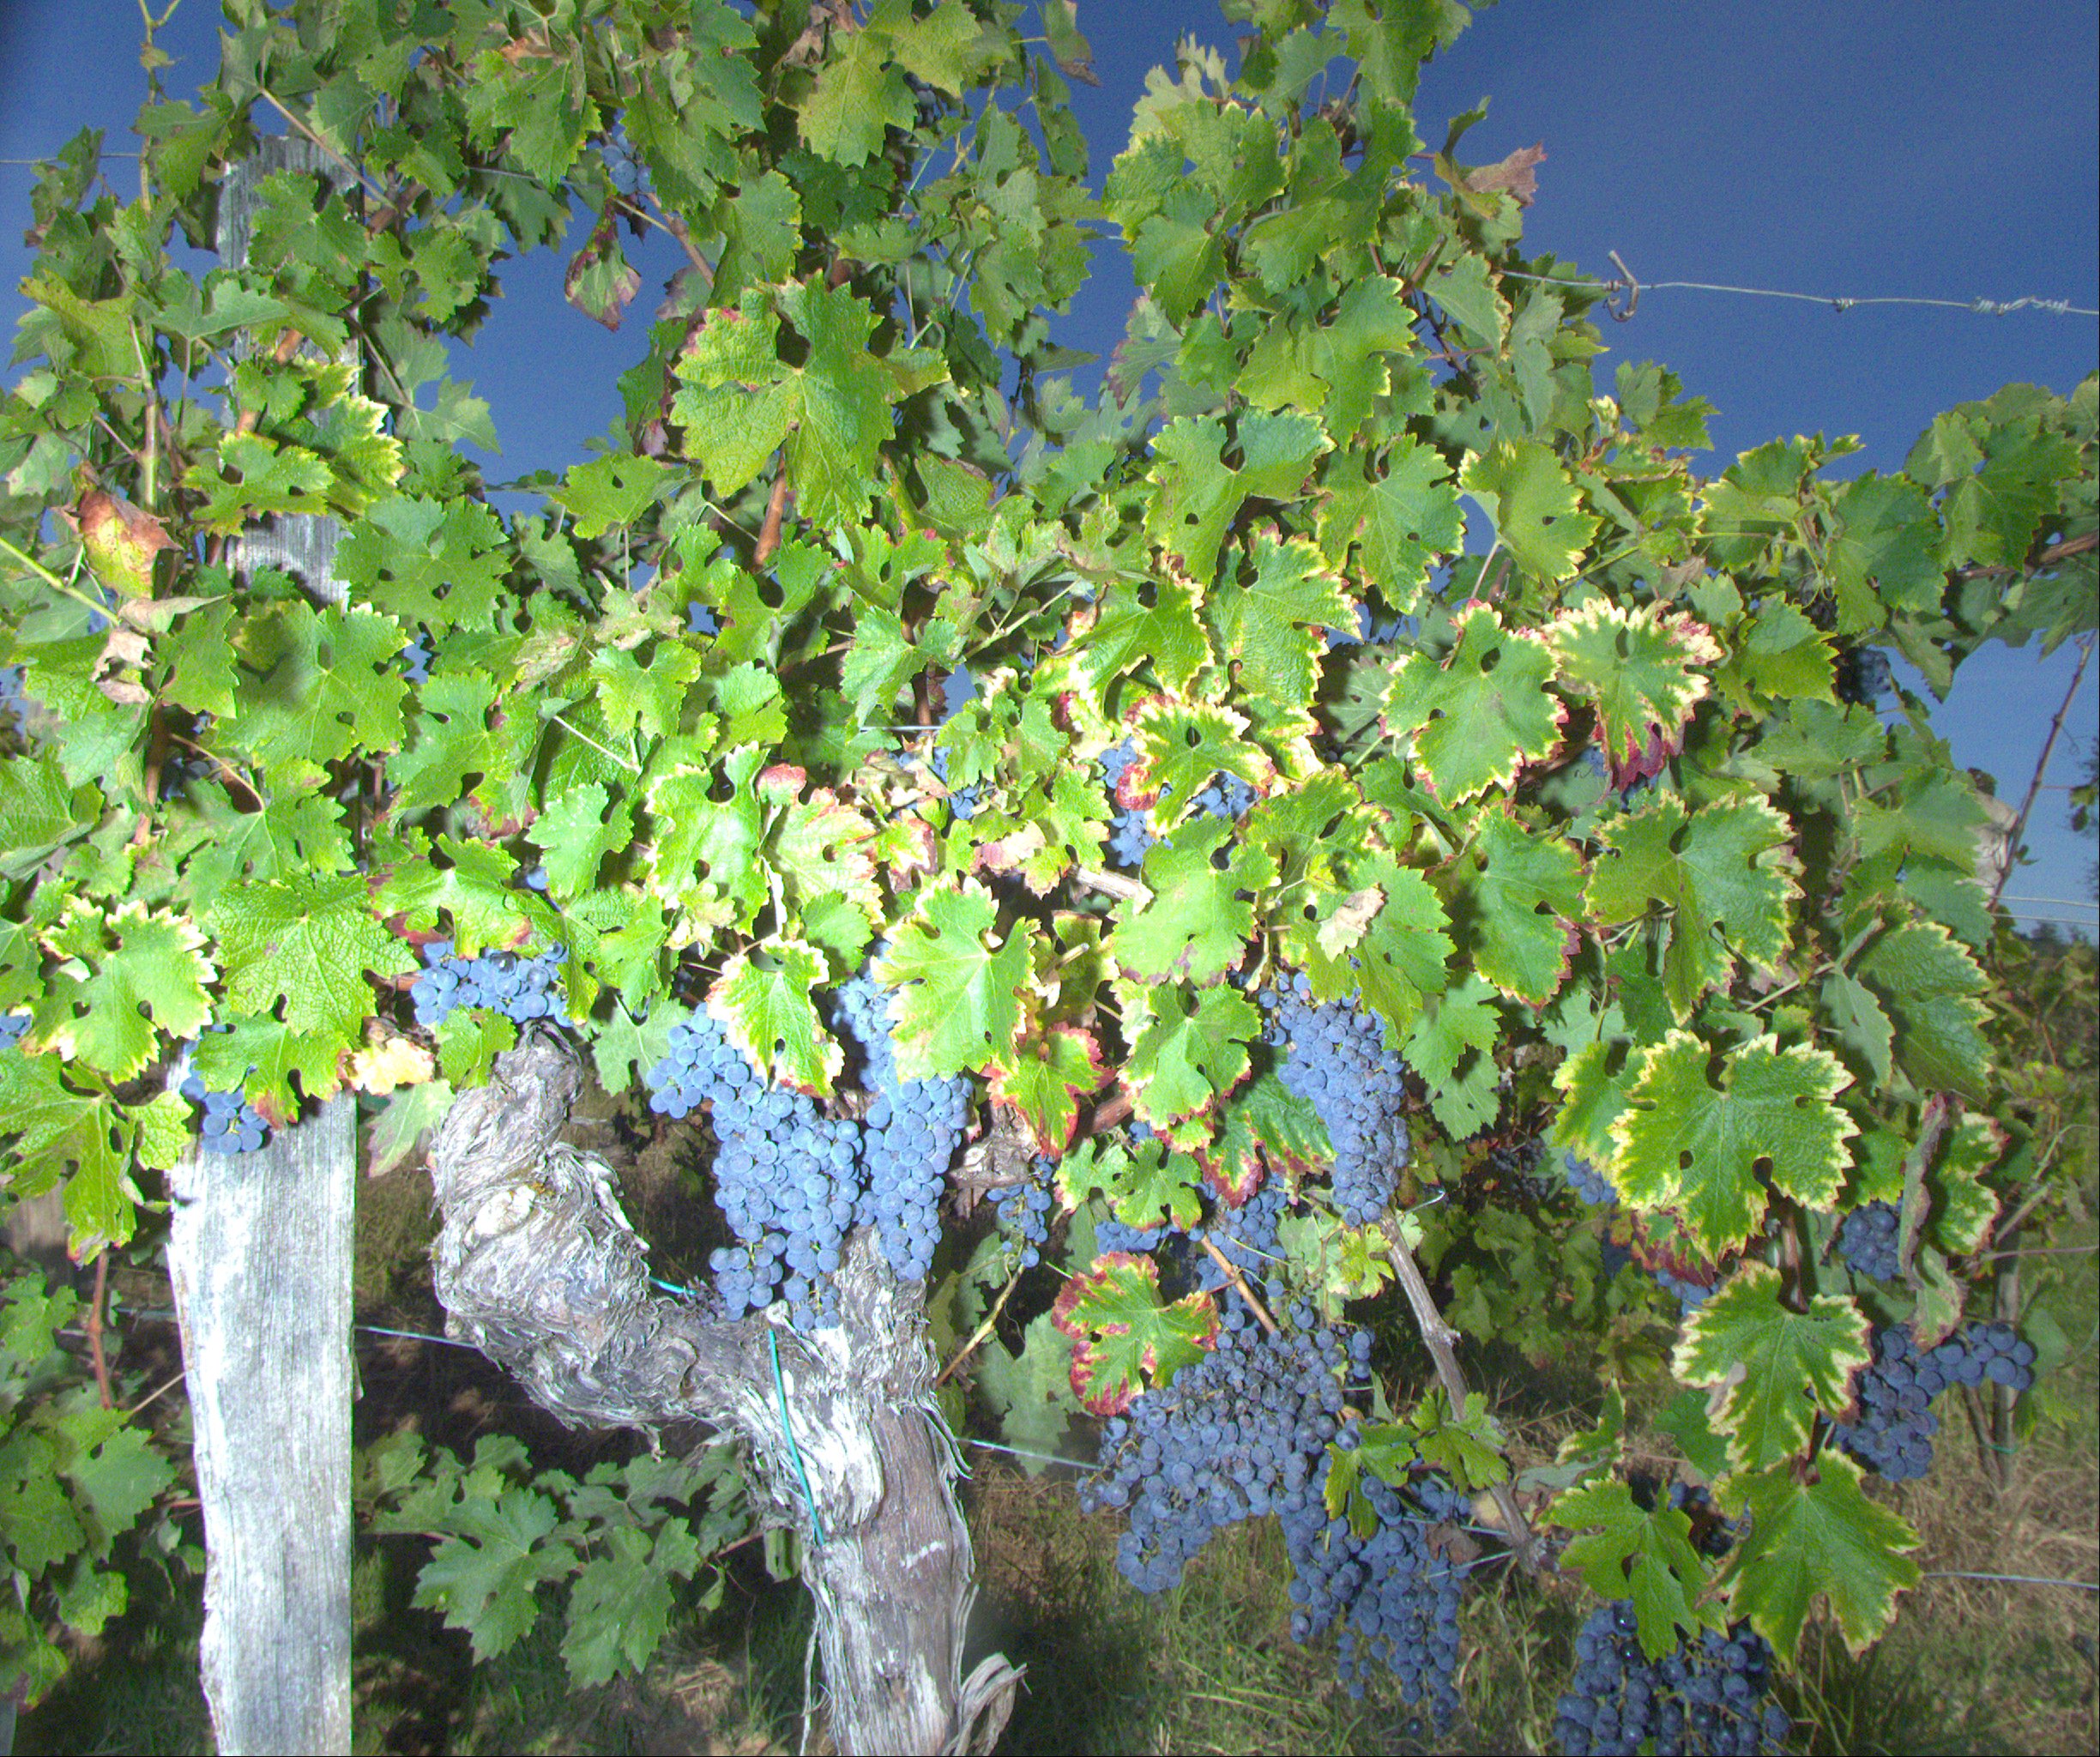
Grape variety: cabernet-sauvignon
Disease: confounding disease (conf)